Ferdinand Dessoir

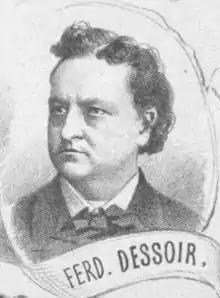
Ferdinand Dessoir 1889

Ferdinand August Dessoir, born Anton August Ferdinand Dessauer (January 29, 1836, Breslau – April 15, 1892, Dresden) was a German actor. He was the son of Leopold Dessauer (1810-1874) and Leopold's first wife (née Reimann) (1810-1866). Leopold and Therese were married in 1835, but they separated only a year later in 1836.